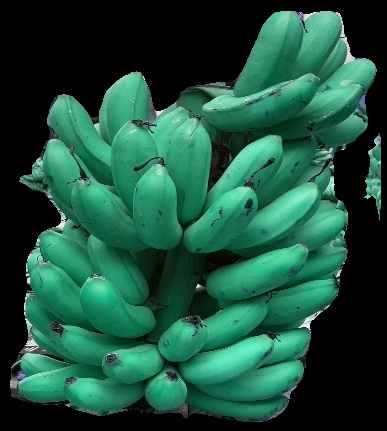
Variety: rasbale
Grade: grade1